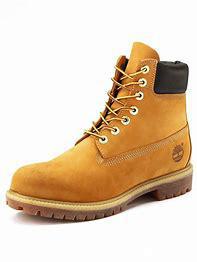
Brand: Timberland
Model: 6 Inch